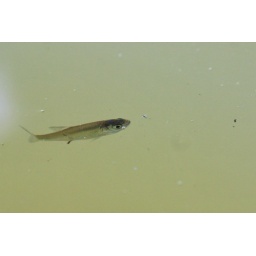
Curious little fish in the Ob river reservoir.